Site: brandenburg
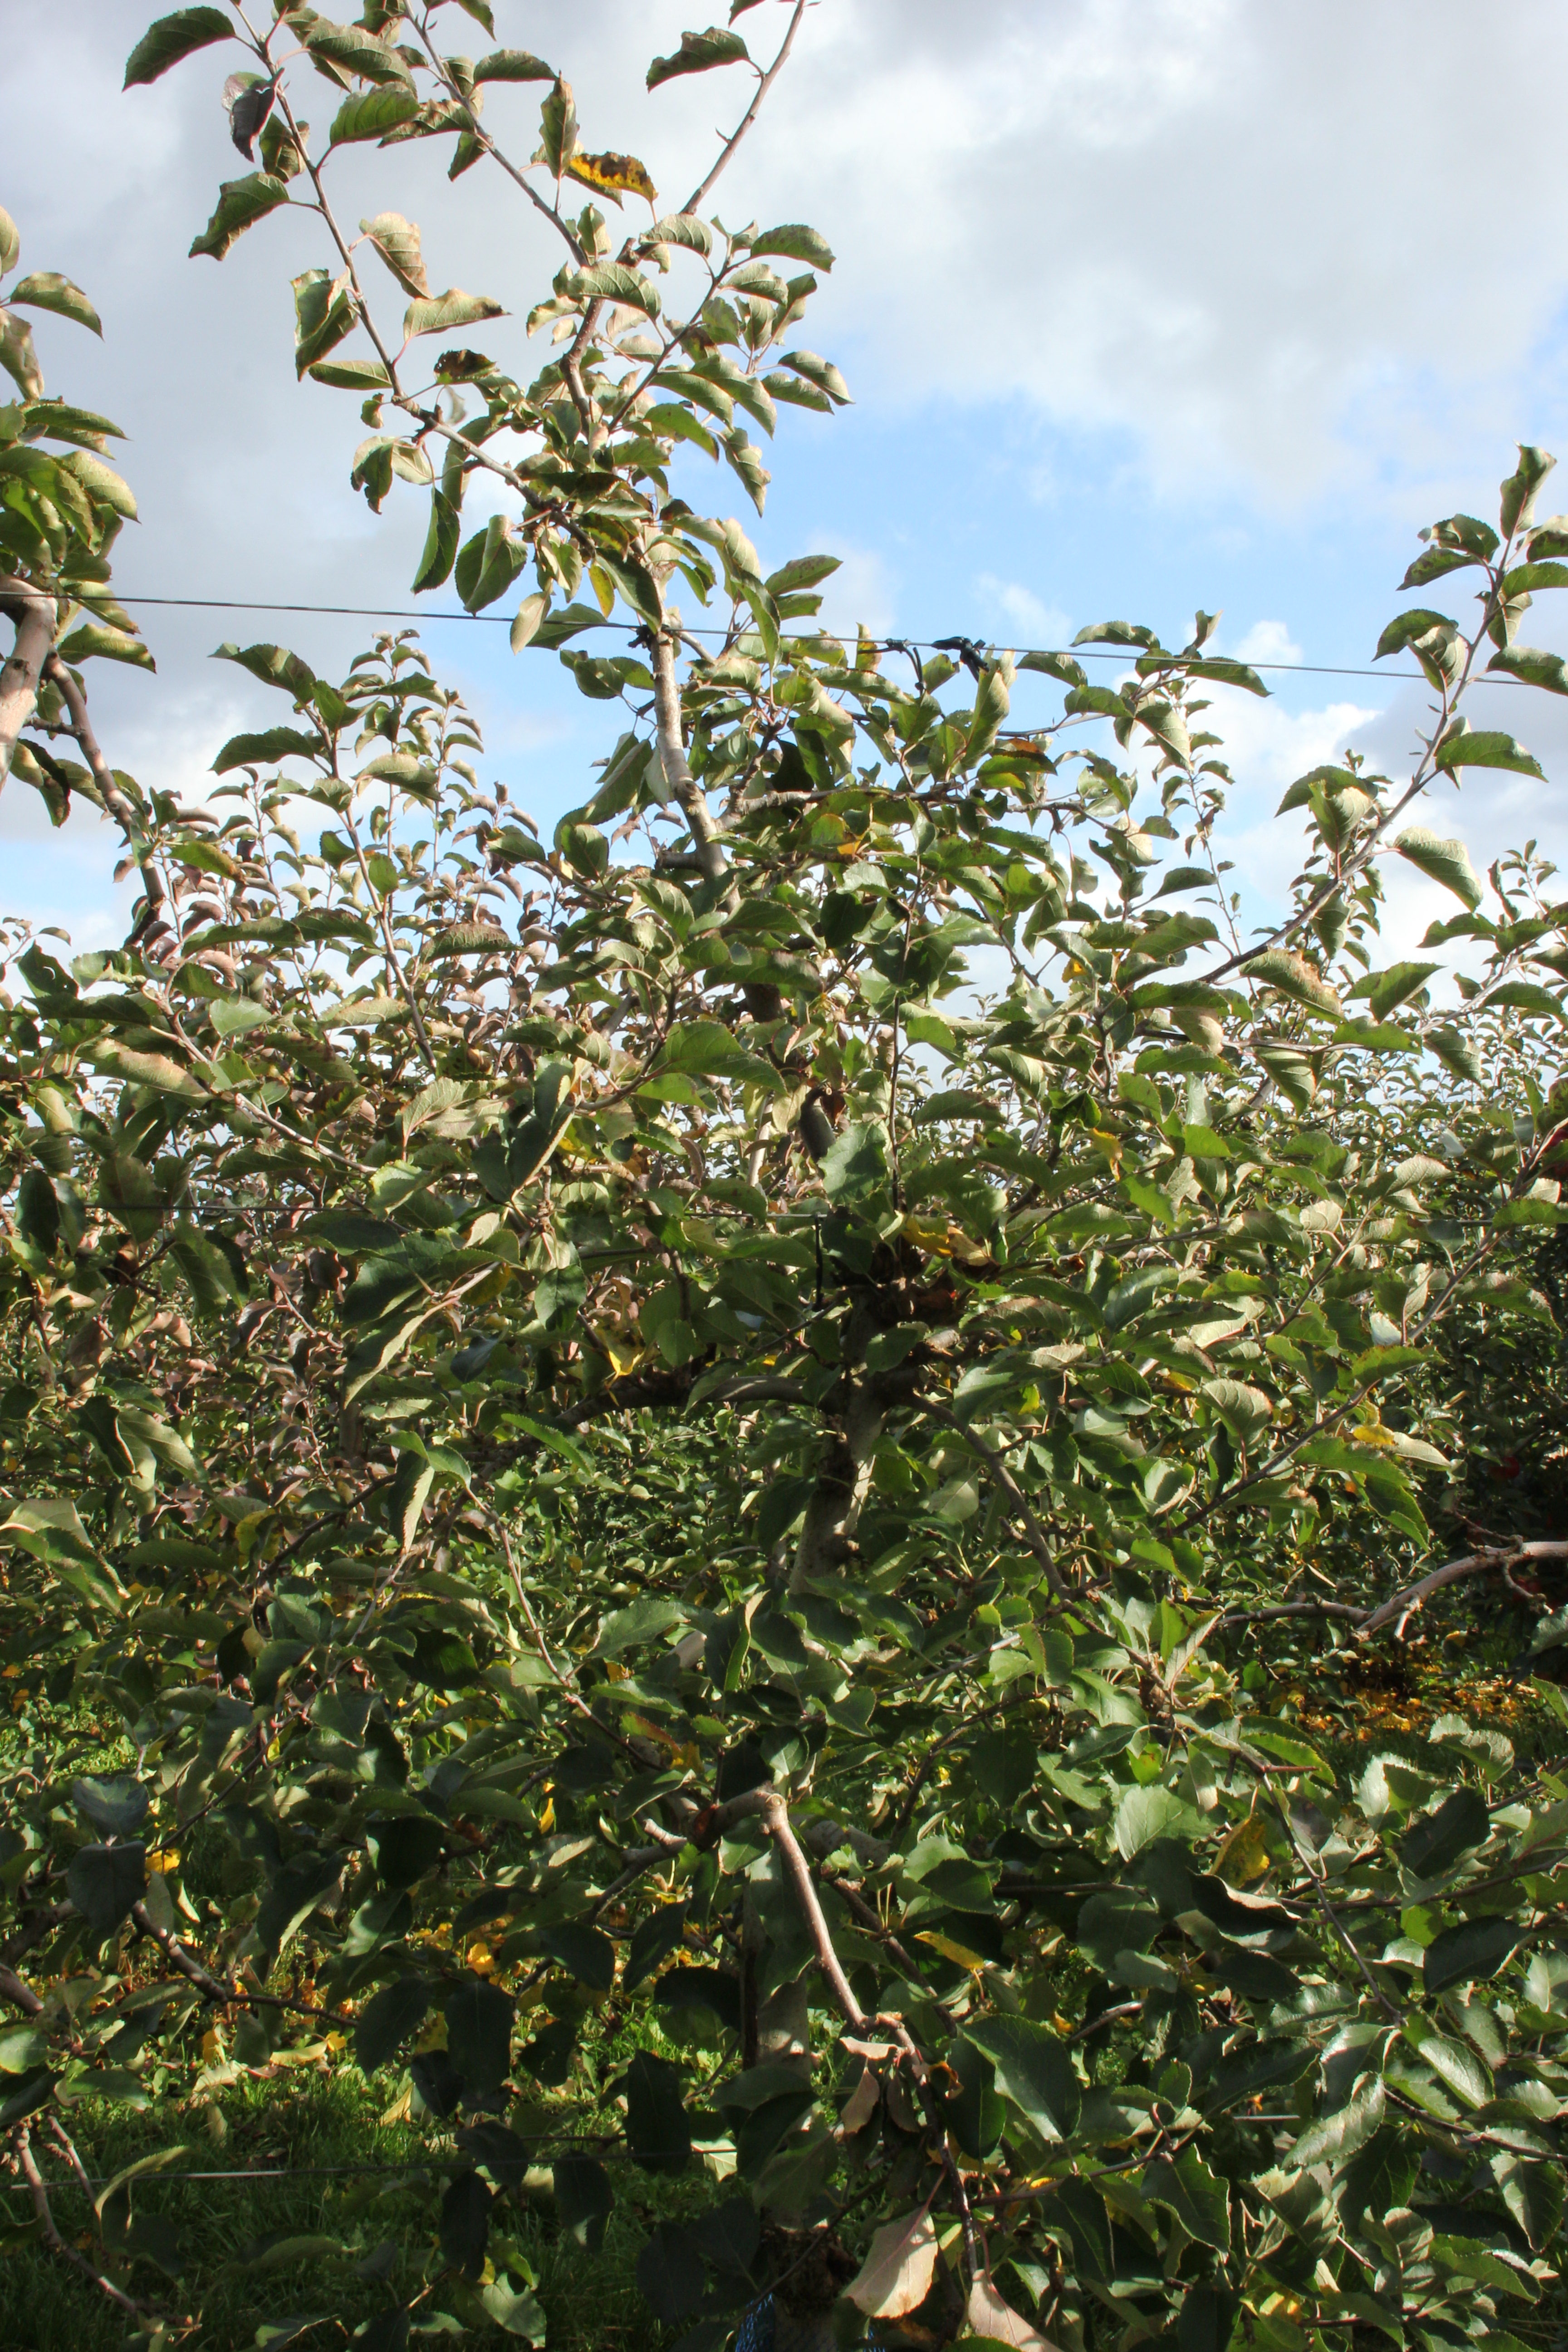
Growth stage (BBCH 91): Senescence, beginning of dormancy